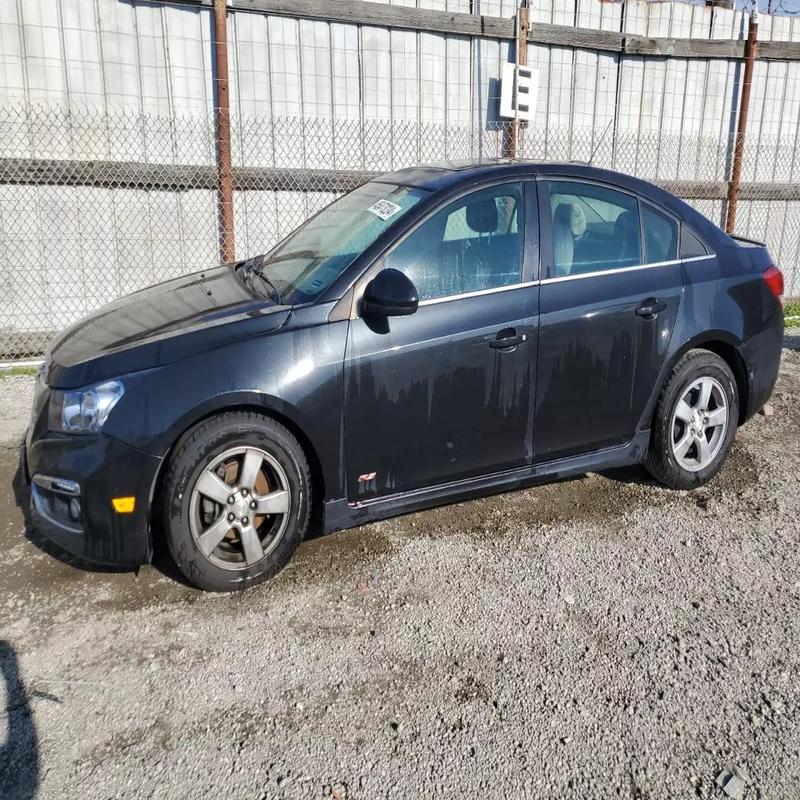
Aucun dommage détecté.
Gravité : aucun